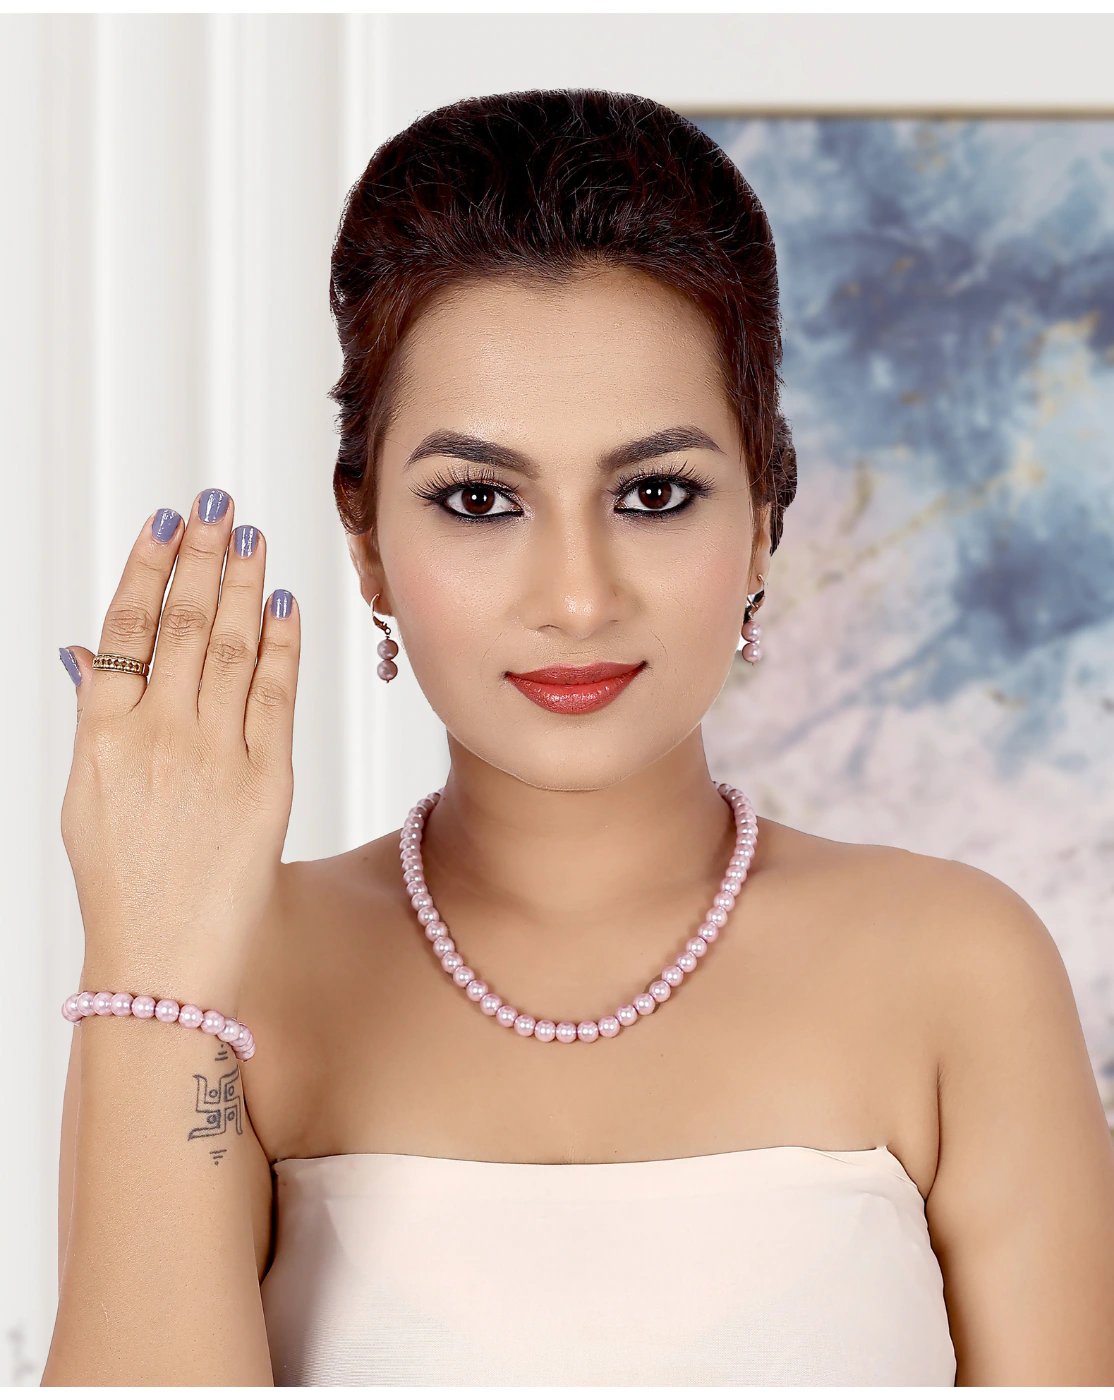
 JIYANSHI FASHION : Pearls Women's jewelry set | 3 piece jewelry set | pearl necklace, pearl bracelet, pearl earrings, set
Type: Fashion Jewellery Set
Brand: JIYANSHI FASHION
Price: Rs. 729
 Jiyanshi fashion provide you, A Jewellery set stylish fancy party wear designer traditional jewelry set for women from of the house of unique fashion.This is perfect all occasion for traditional wear ( wedding, engagement & religious for women you can wear on dresses, sarees and lehnga also with good quality product.
Features: COLOR: ROSE COLOR,IDEAL: WOMEN,HIGH QUALITY